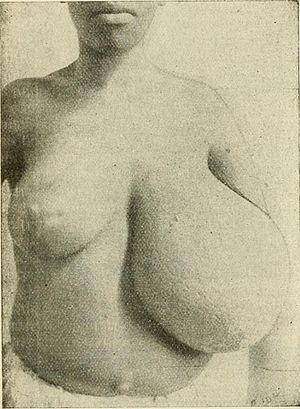
L'hyperplasie est un terme médical désignant une hypergénèse ; un volume anormalement important d'un tissu organique ou d’un organe, due à l'augmentation du nombre de ses cellules. Ceci peut entraîner l'hypertrophie d'un organe.